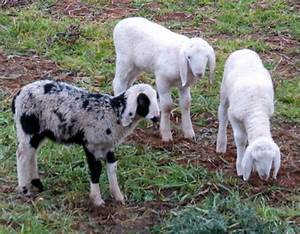
Label: sheep